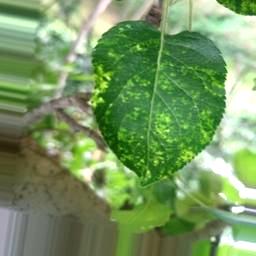
Label: Apple_Mosaic